Brigit Wyss

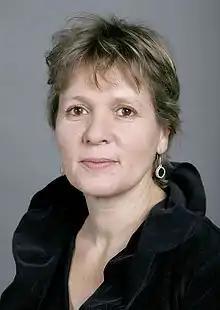

Brigit Wyss (born 1960) is a Swiss politician of the Green Party of Switzerland.